Helle Church

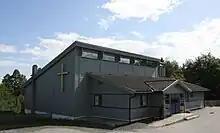
View of the church

Around 1980, John Strand donated land for a chapel in Helle. The concrete and wood building was constructed in two stages. The first stage was designed by Morten Lunøe and it was built in 1981. It was set up as an annex chapel under the Sannidal Church parish. The building was not formally consecrated until 1986. The second stage of construction, enlarged the building by adding a church hall, kitchen, and other meeting rooms. This project was completed in 1994, with the formal re-consecration of the chapel in December 1994. In 2000, a bell tower was constructed. In 2010, the chapel was upgraded to a parish church and it was renamed "Helle Church".